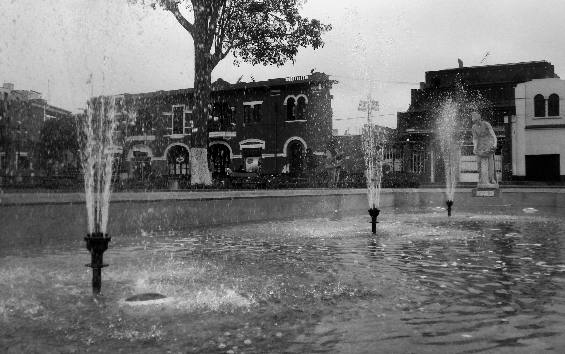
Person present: No